Sumatran orangutan

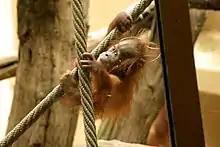
A baby orangutan plays on a line in Zurich Zoo. The baby is taken care of by its mother for 8 years.

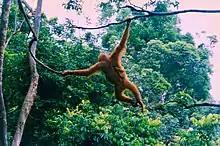
Orangutan and infant in Mount Leuser National Park

The Sumatran orangutan has five stages of life that are characterized by different physical and behavioral features. The first of these stages is infancy, which lasts from birth to around 2.5 years of age. The orangutan weighs between 2 and 6 kilograms. An infant is identified by light pigmented zones around the eyes and muzzle in contrast to darker pigmentation on the rest of the face as well as long hairs that protrude outward around the face. During this time, the infant is always carried by the mother during travel, it is highly dependent on the mother for food, and also sleeps in the mother's nest. The next stage is called juvenilehood and takes place between 2.5 and 5 years of age. The orangutan weighs between 6 and 15 kilograms, and does not look dramatically different from an infant. Although it is still mainly carried by the mother, a juvenile will often play with peers and make small exploratory trips within the vision of the mother. Towards the end of this stage, the orangutan will stop sleeping in the mother's nest and will build its own nest nearby. From the ages of 5 to 8 years of age, the orangutan is in an adolescent stage of life. The orangutan weighs around 15–30 kilograms. The light patches on the face start to disappear, and eventually the face becomes completely dark. During this time, orangutans still have constant contact with their mothers, yet they develop a stronger relationship with peers while playing in groups. They are still young and act with caution around unfamiliar adults, especially males. At 8 years of age, female orangutans are considered fully developed and begin to have offspring of their own. Males, however, enter a stage called sub-adulthood. This stage lasts from 8 to around 13 or 15 years of age, and the orangutans weigh around 30 to 50 kilograms. Their faces are completely dark, and they begin to develop cheek flanges. Their beard starts to emerge, while the hair around their face shortens, and instead of pointing outwards, the face flattens along the skull. This stage marks sexual maturity in males, yet these orangutans are still socially undeveloped and will still avoid contact with adult males. Finally, male Sumatran orangutans reach adulthood at 13 to 15 years of age. They are extremely large animals, weighing between 50 and 90 kilograms, roughly the weight of a fully grown human. They have a fully grown beard, fully developed cheek callosities, and long hair. These orangutans have reached full sexual and social maturity and now only travel alone.